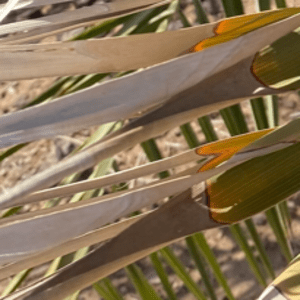
Label: Potassium Deficiency